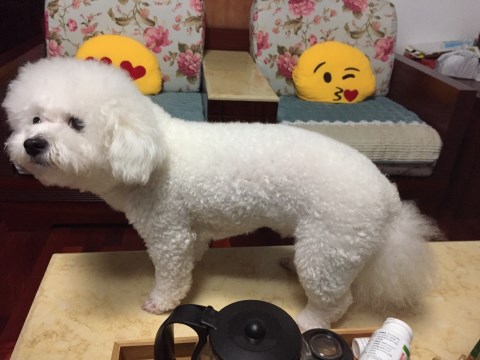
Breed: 3083-n000117-Bichon_Frise